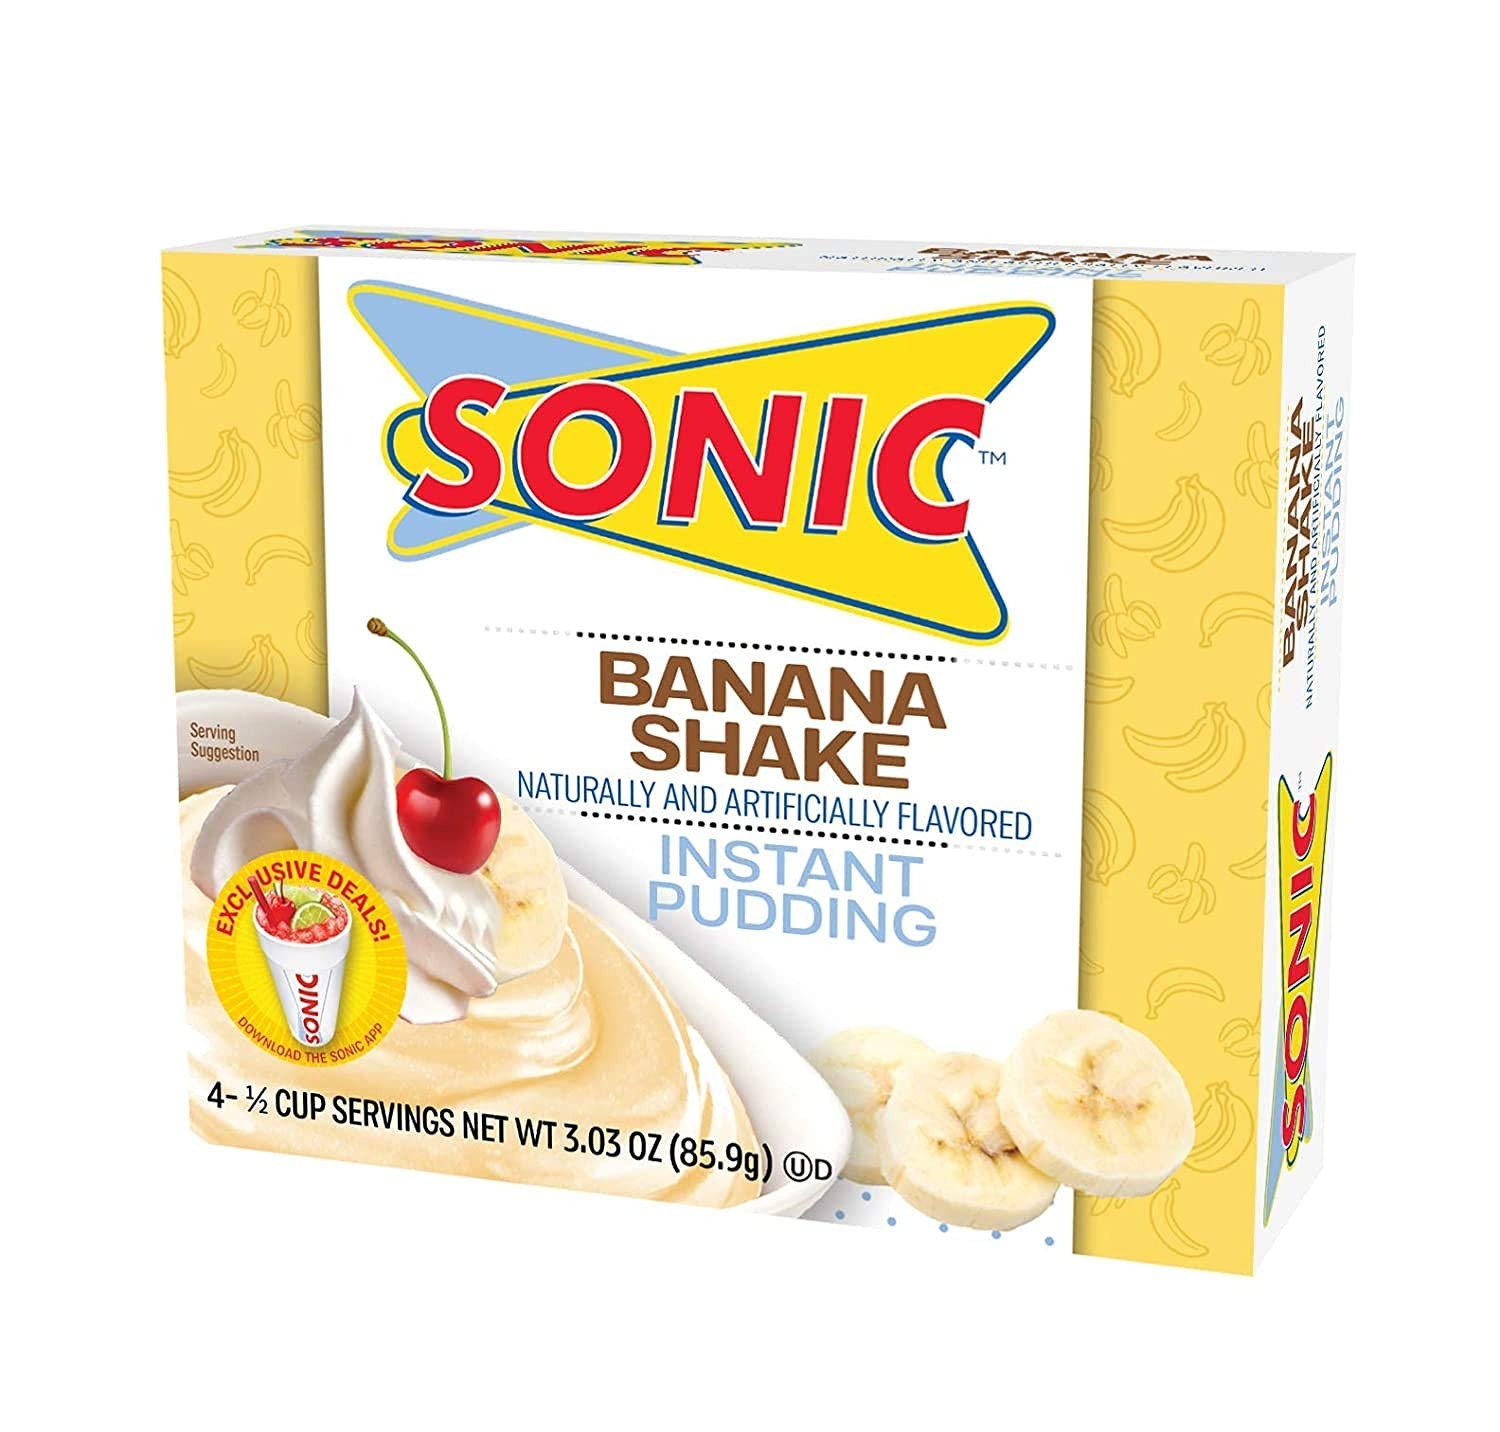
Item Name: Sonic Pudding, Banana Shake 3.03 oz
Product Description: Sonic Pudding, Banana Shake 3.03 oz
Value: 9.0
Unit: Ounce

Price: 1.48